Pakistan Army Medical Corps

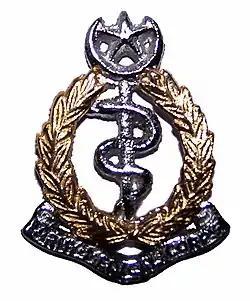
Badge of Pakistan Army Medical Corps

Initially part of the former British Indian Army's Medical Corps in 1947, tracing its roots back to British raj.The medical corps also leads a role in combat disease outbreaks and researching medicines on behalf of Government of Pakistan.